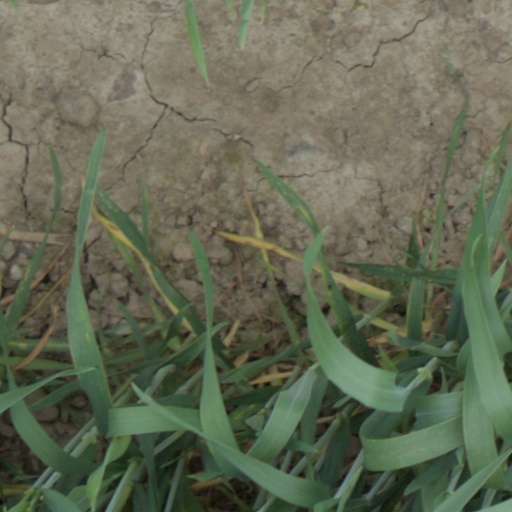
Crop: wheat